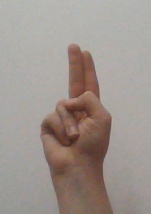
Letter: taa